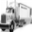
Label: truck